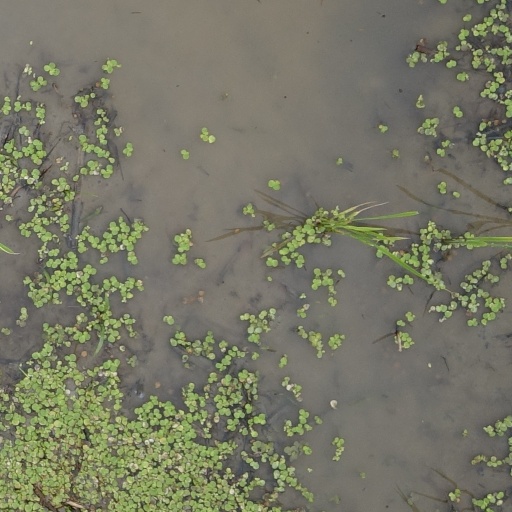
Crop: rice